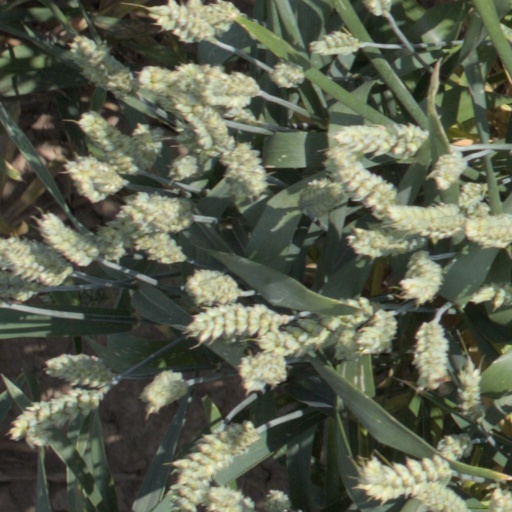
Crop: wheat